Gresini Racing

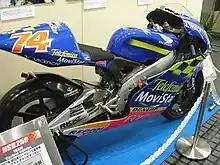
Daijiro Kato's championship-winning 2001 Honda NSR250

After Capirossi stepped up to the 500 cc for the 2000 season, the team signed young Japanese rider Daijiro Kato and French rider Vincent Philippe.